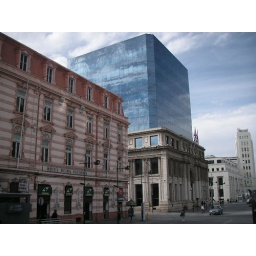
The stock exchange building in Valparaiso. The old building that has been gutted and a new glass highrise built inside..